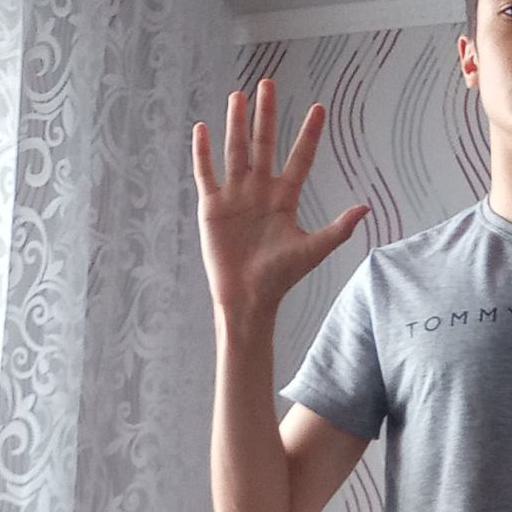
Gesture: palm